Waldrausch (1977 film)

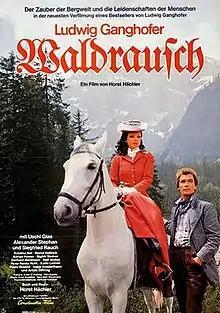

Waldrausch is a 1977 West German drama film directed by Horst Hächler and starring Uschi Glas, and Siegfried Rauch. It was based on the 1907 novel "Waldrausch" by Ludwig Ganghofer.